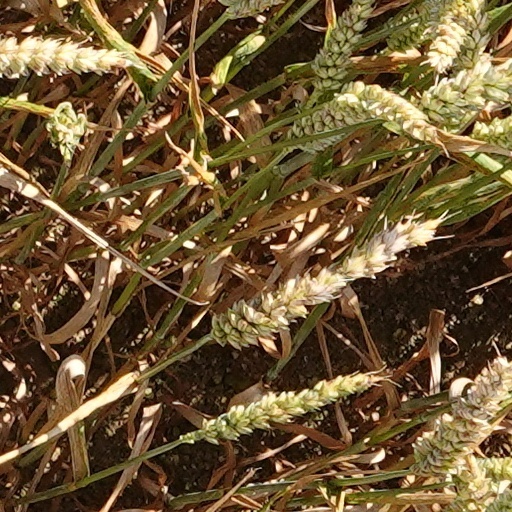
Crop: wheat